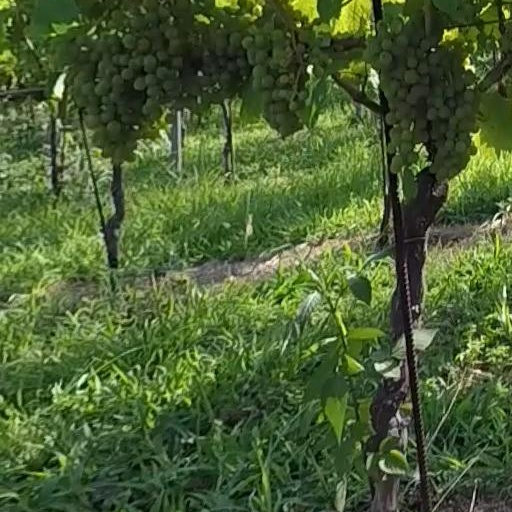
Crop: grape